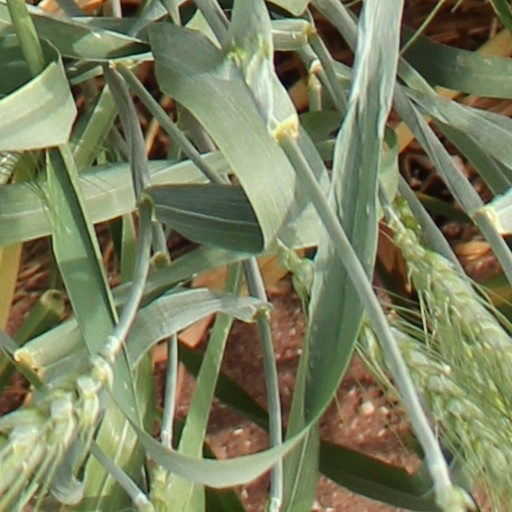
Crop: wheat